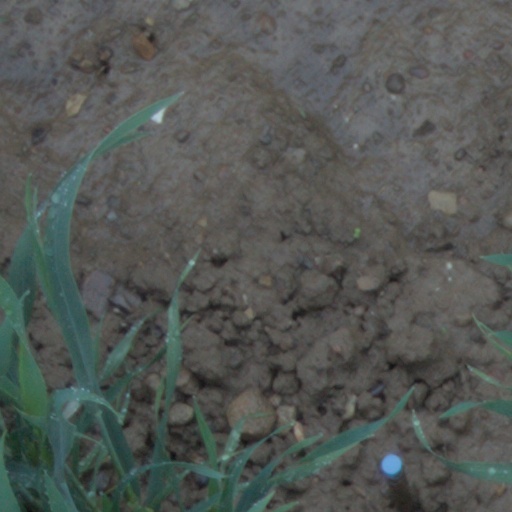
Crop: wheat